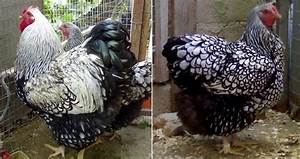
Label: gallina